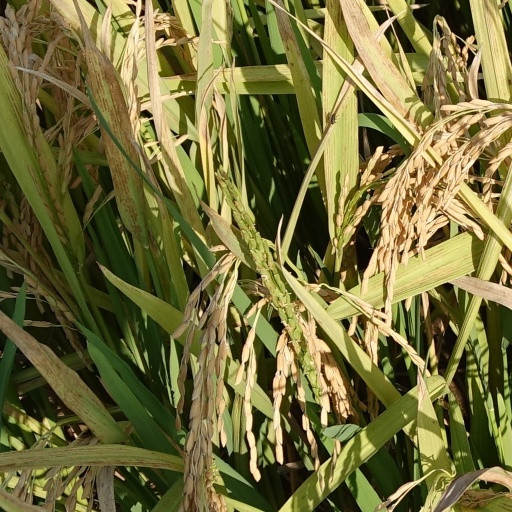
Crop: rice